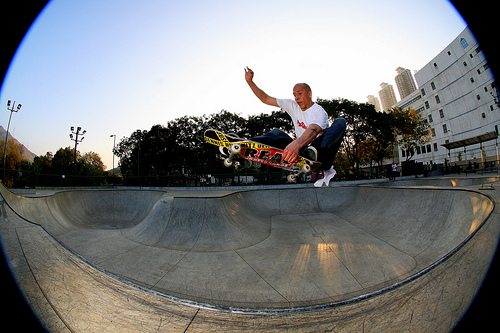
question: ここはどこですか？
answer: 公園の広場です。

question: この場所の天気はどうですか？
answer: 晴れています。

question: 広場にはどんな特徴がありますか？
answer: スケートボードの競技場になっています。

question: 今何が行われていますか？
answer: 一人の男性がスケートボードのジャンプ技をきめています。

question: 男性はどんな装いをしていますか？
answer: スキンヘッドでＴシャツを着てジーンズを履いています。

question: 広場の背後はどうなっていますか？
answer: 木々が並んでいます。

question: この写真が丸くゆがんだ画像になっているのはなぜですか？
answer: 超広角レンズまたは魚眼レンズで撮影されているからです。

question: スケートボードをしている人以外の人は何人いますか？
answer: 誰もおらず、ゼロ人です。